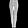
Label: Trouser